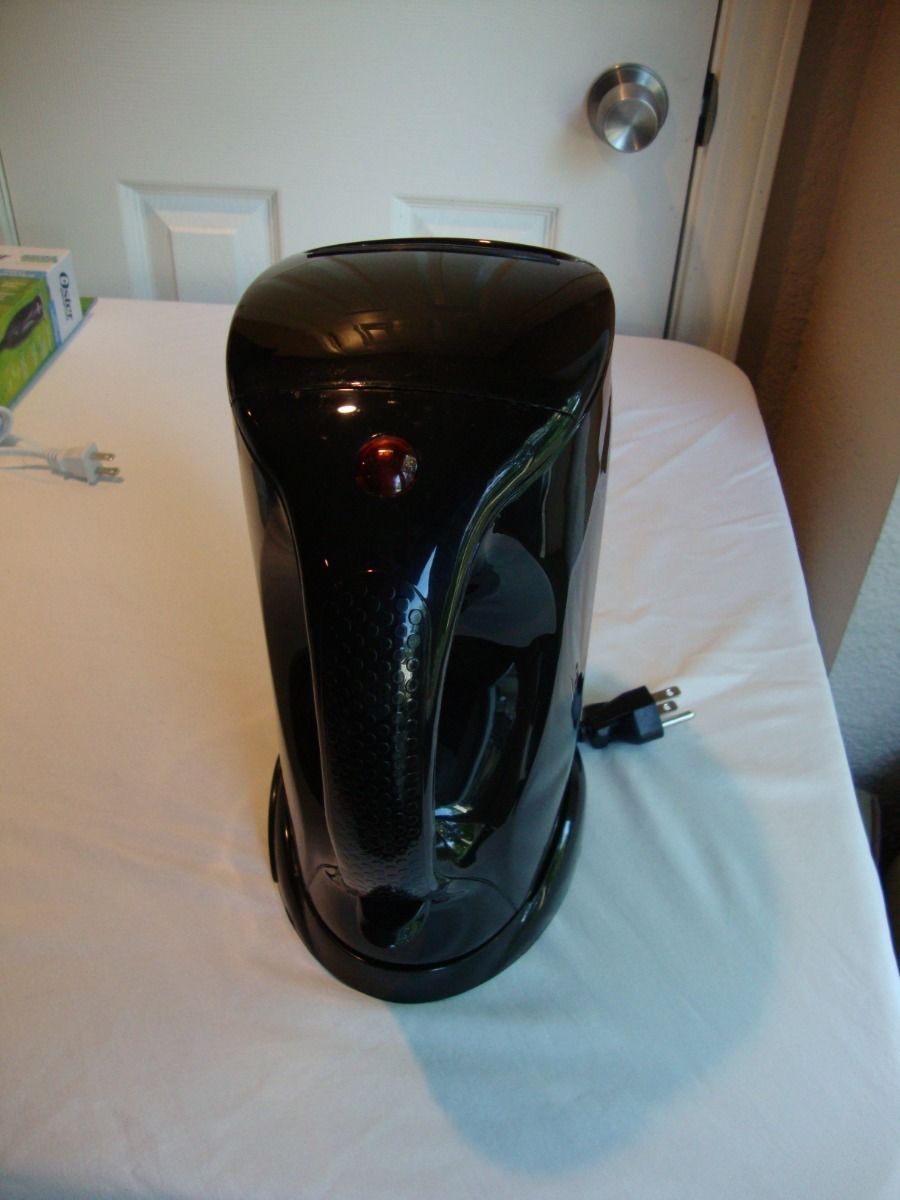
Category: kettle